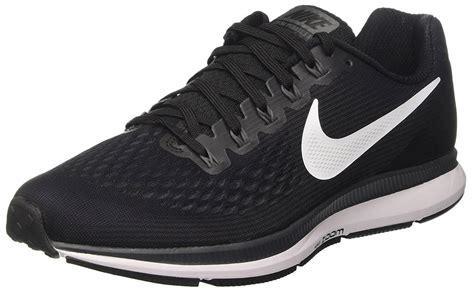
Brand: Nike
Model: Air Zoom Pegasus 34